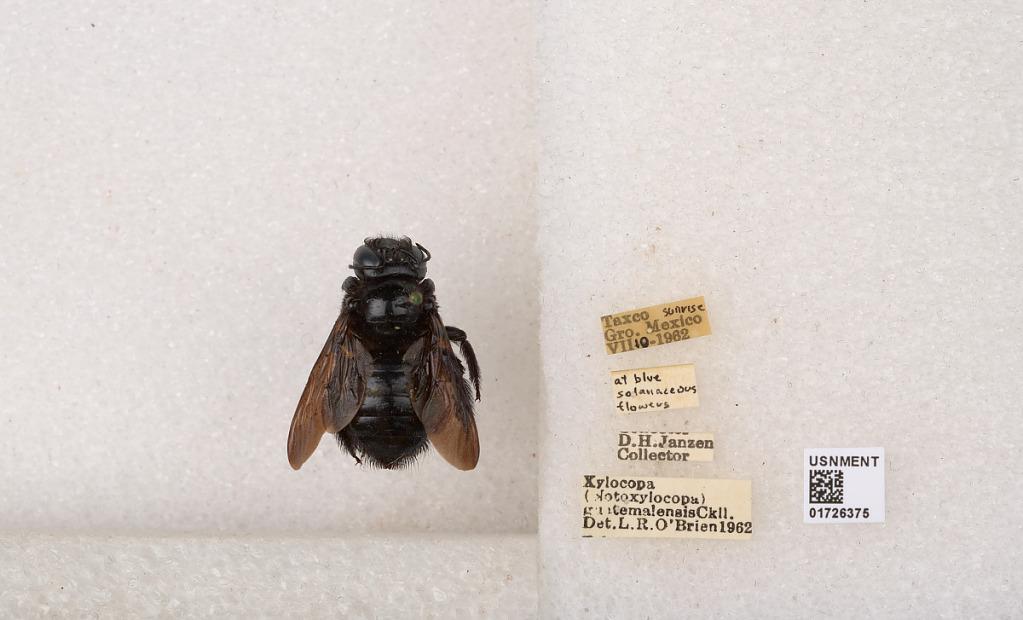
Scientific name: Xylocopa (Notoxylocopa) guatemalensis Cockerell
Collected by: D. Janzen
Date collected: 1962-7-10
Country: Mexico
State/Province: Guerrero
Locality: Taxco
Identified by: O'Brien, L. R.